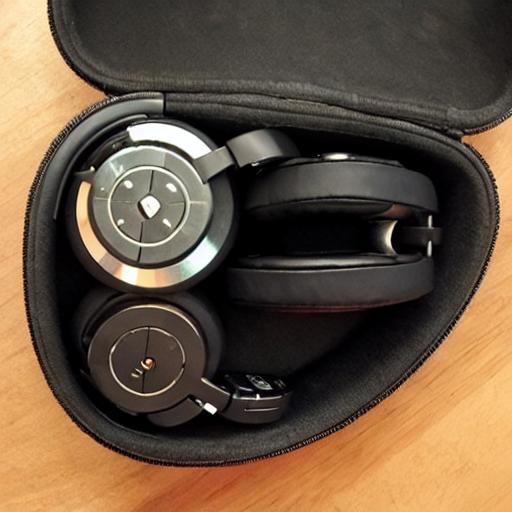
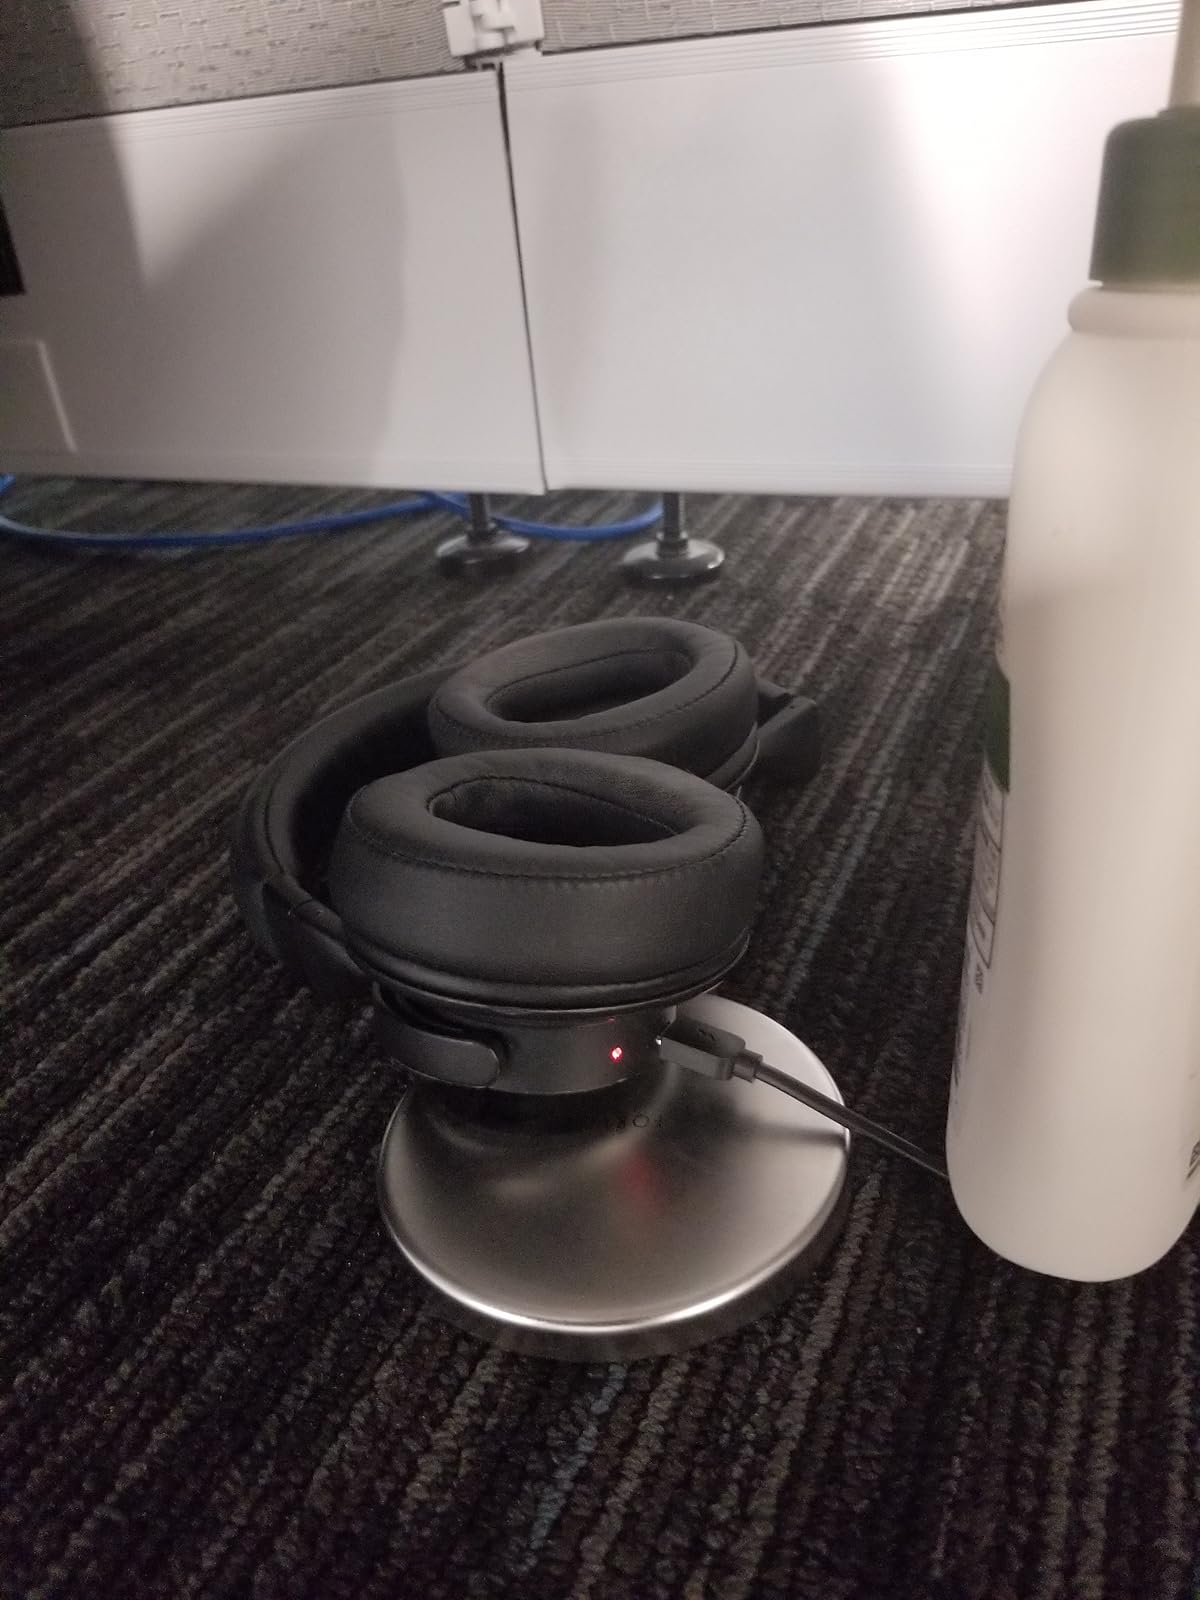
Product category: headphones
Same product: no